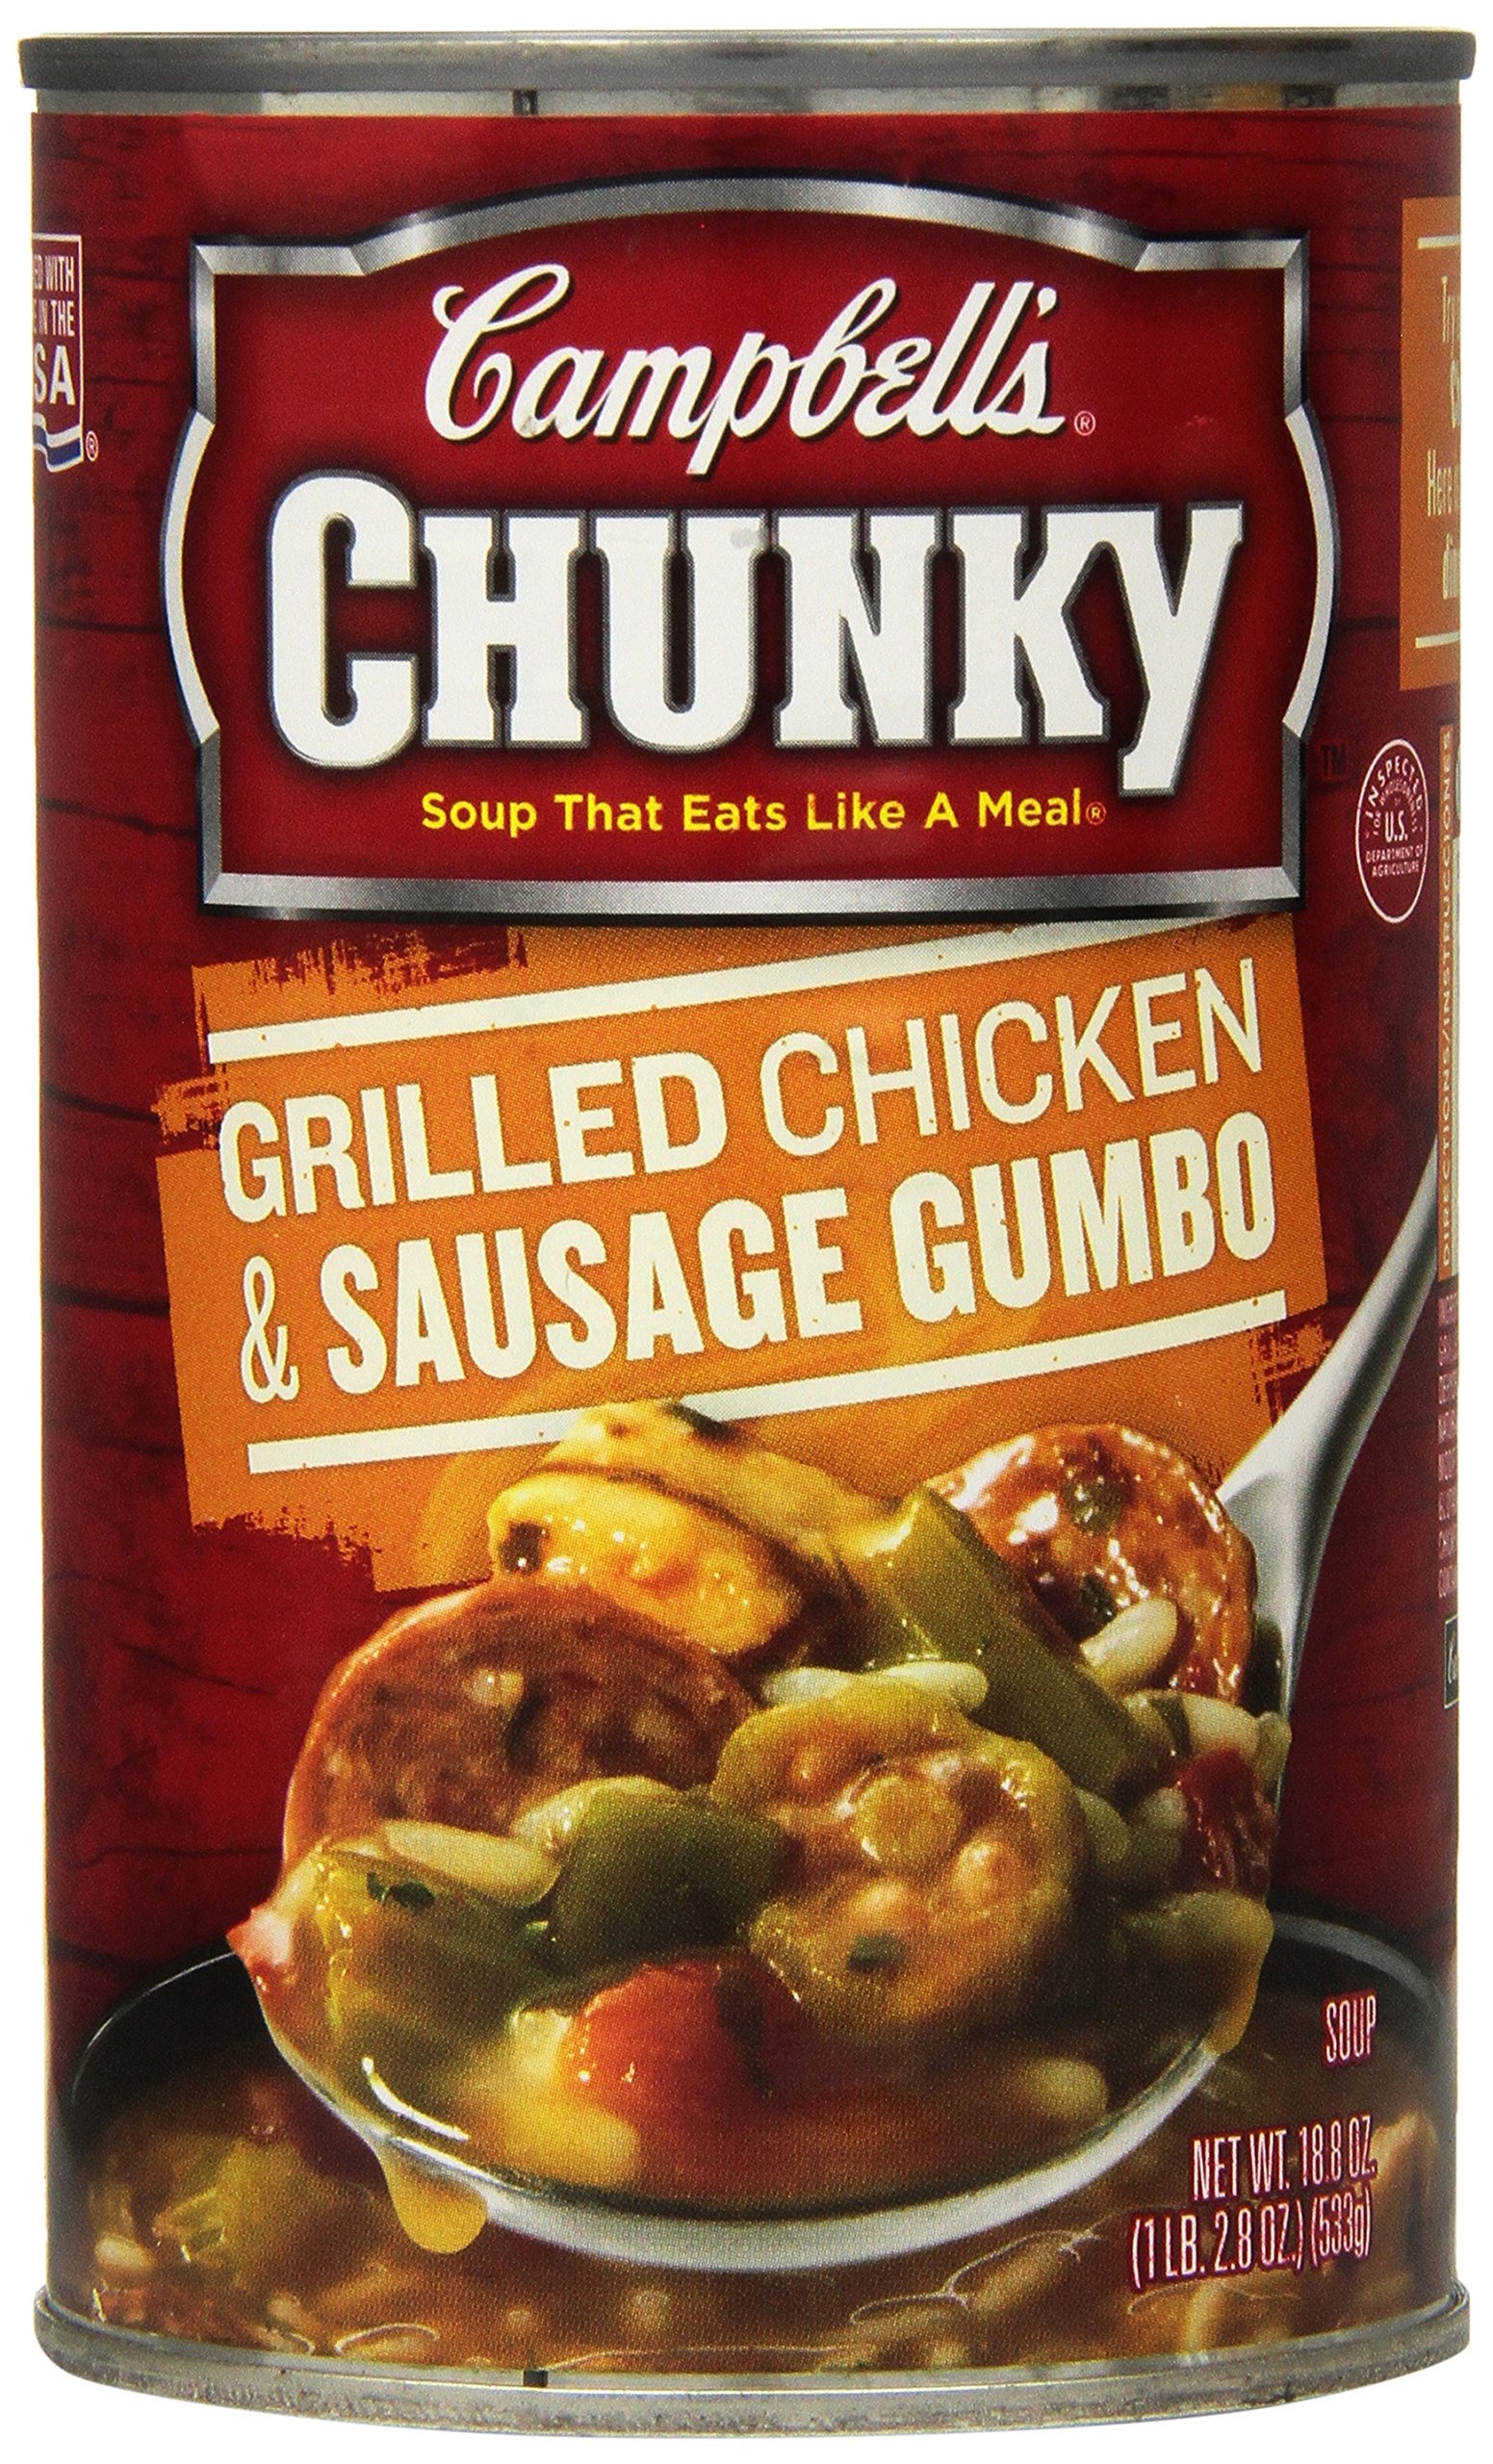
Item Name: Campbell's Chunky Classic Chicken Noodle Soup 18.8 oz
Bullet Point: Soup that eats like a meal
Product Description: Campbell's Chunky Classic Chicken Noodle Soup 18.8 oz
Value: 18.8
Unit: Ounce

Price: 3.59